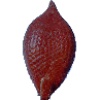
Label: Salak 1